2020 Conservative Party of Canada leadership election

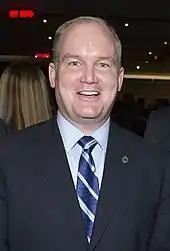
Erin O'Toole

Erin O'Toole, , is the MP for Durham (2012–present), the Shadow Minister of Foreign Affairs (2017–present), and the former Shadow Minister of Public Safety and Emergency Preparedness (2015–2016) and Minister of Veterans Affairs (2015). He placed third in the 2017 Conservative leadership election. Prior to entering politics, Erin O'Toole served in the Royal Canadian Air Force, where he held the rank of Captain, and was a lawyer after completing military service.